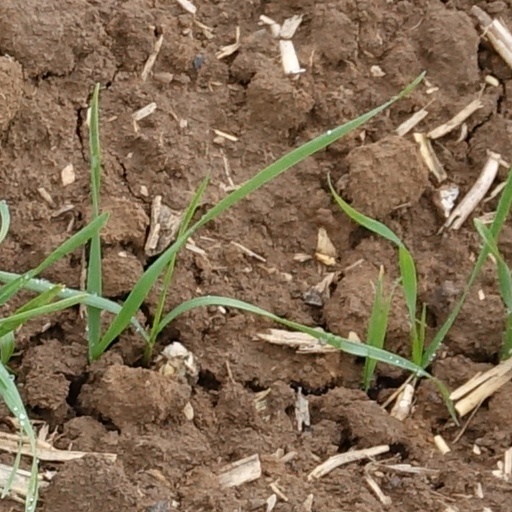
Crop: wheat